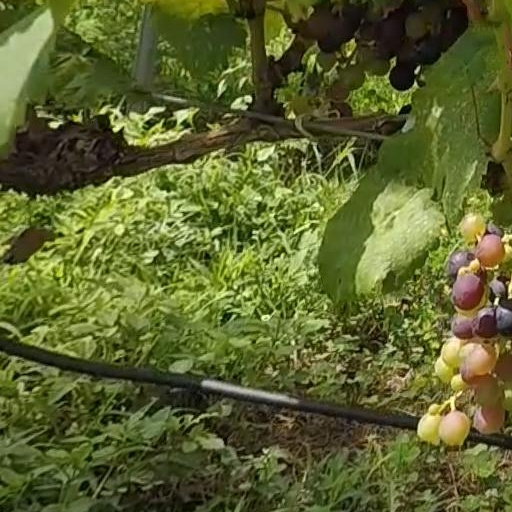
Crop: grape